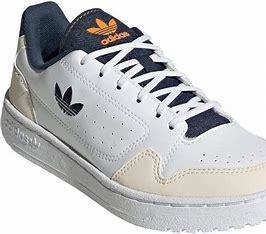
Brand: Adidas
Model: NY 90